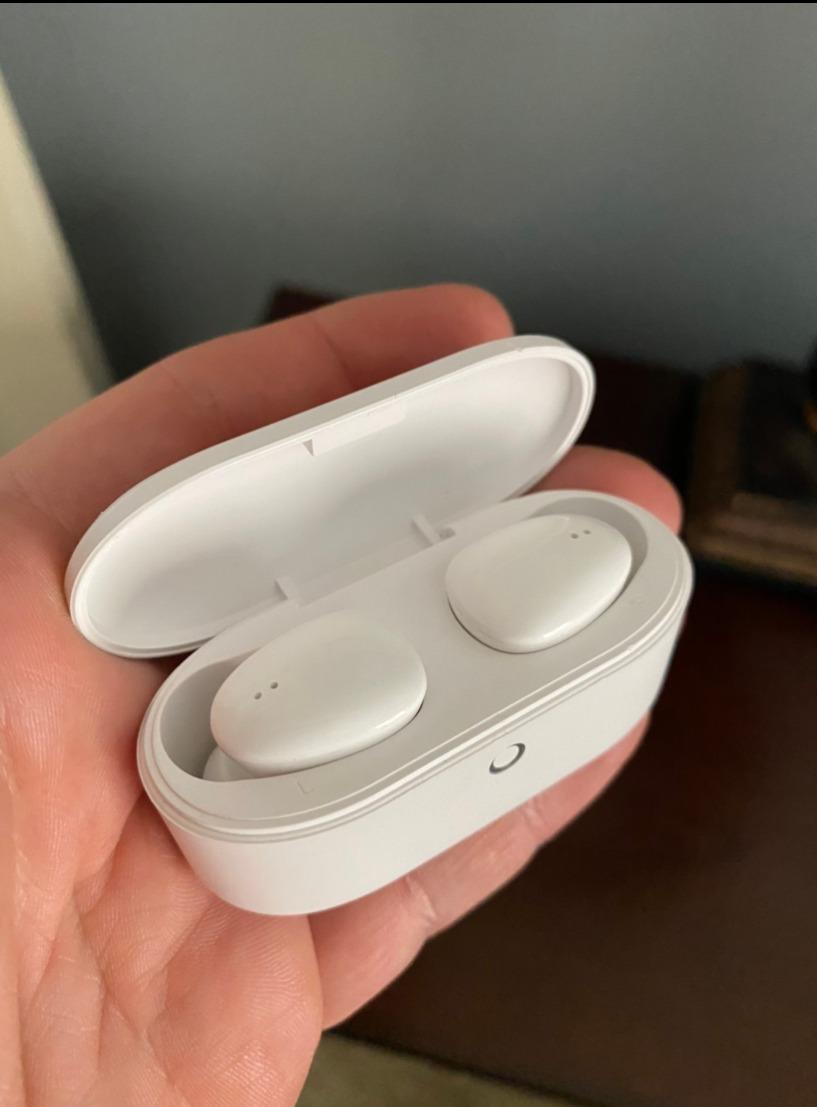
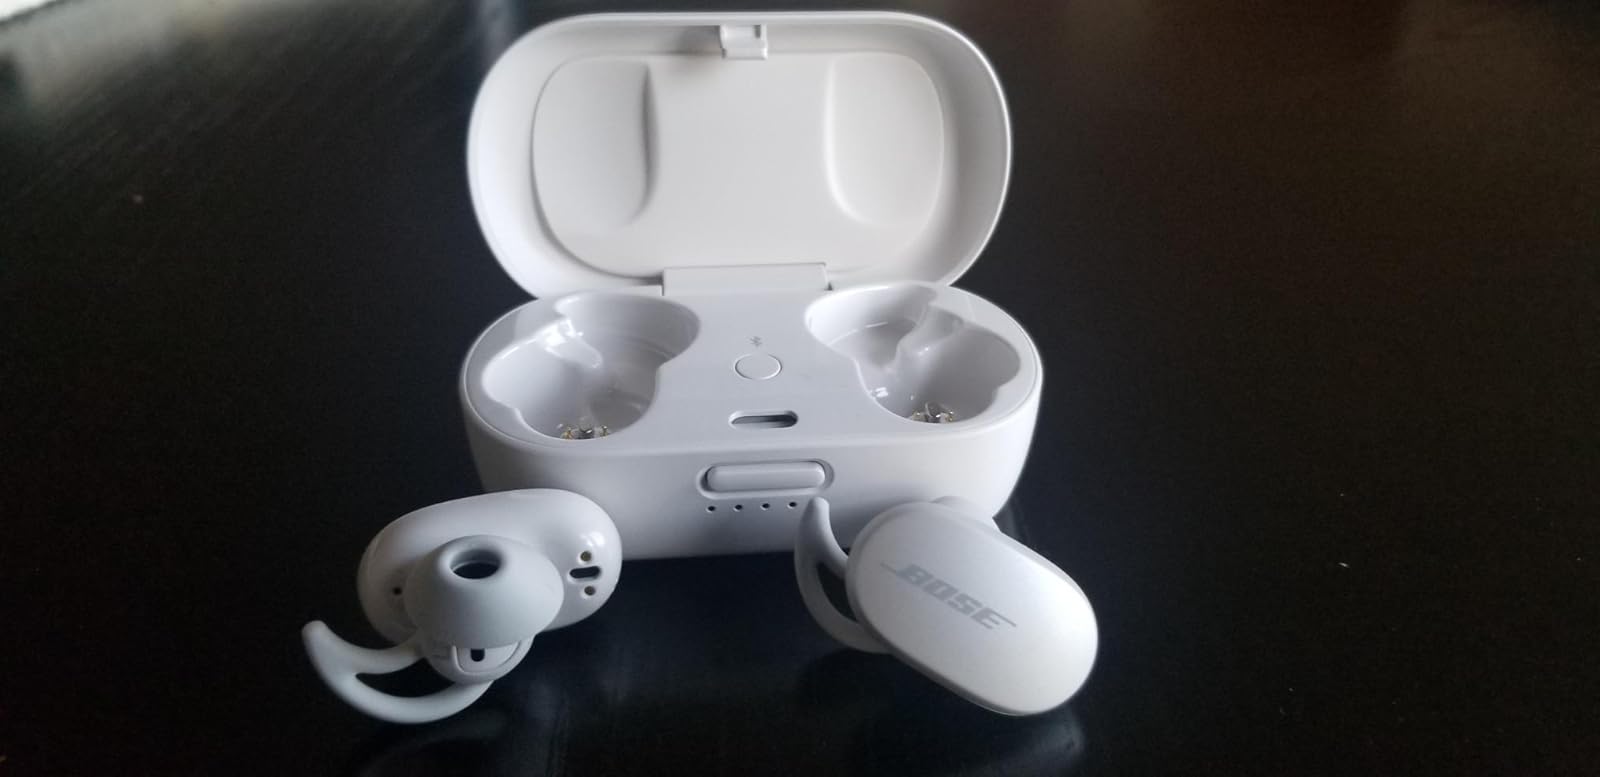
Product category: earbuds
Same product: no